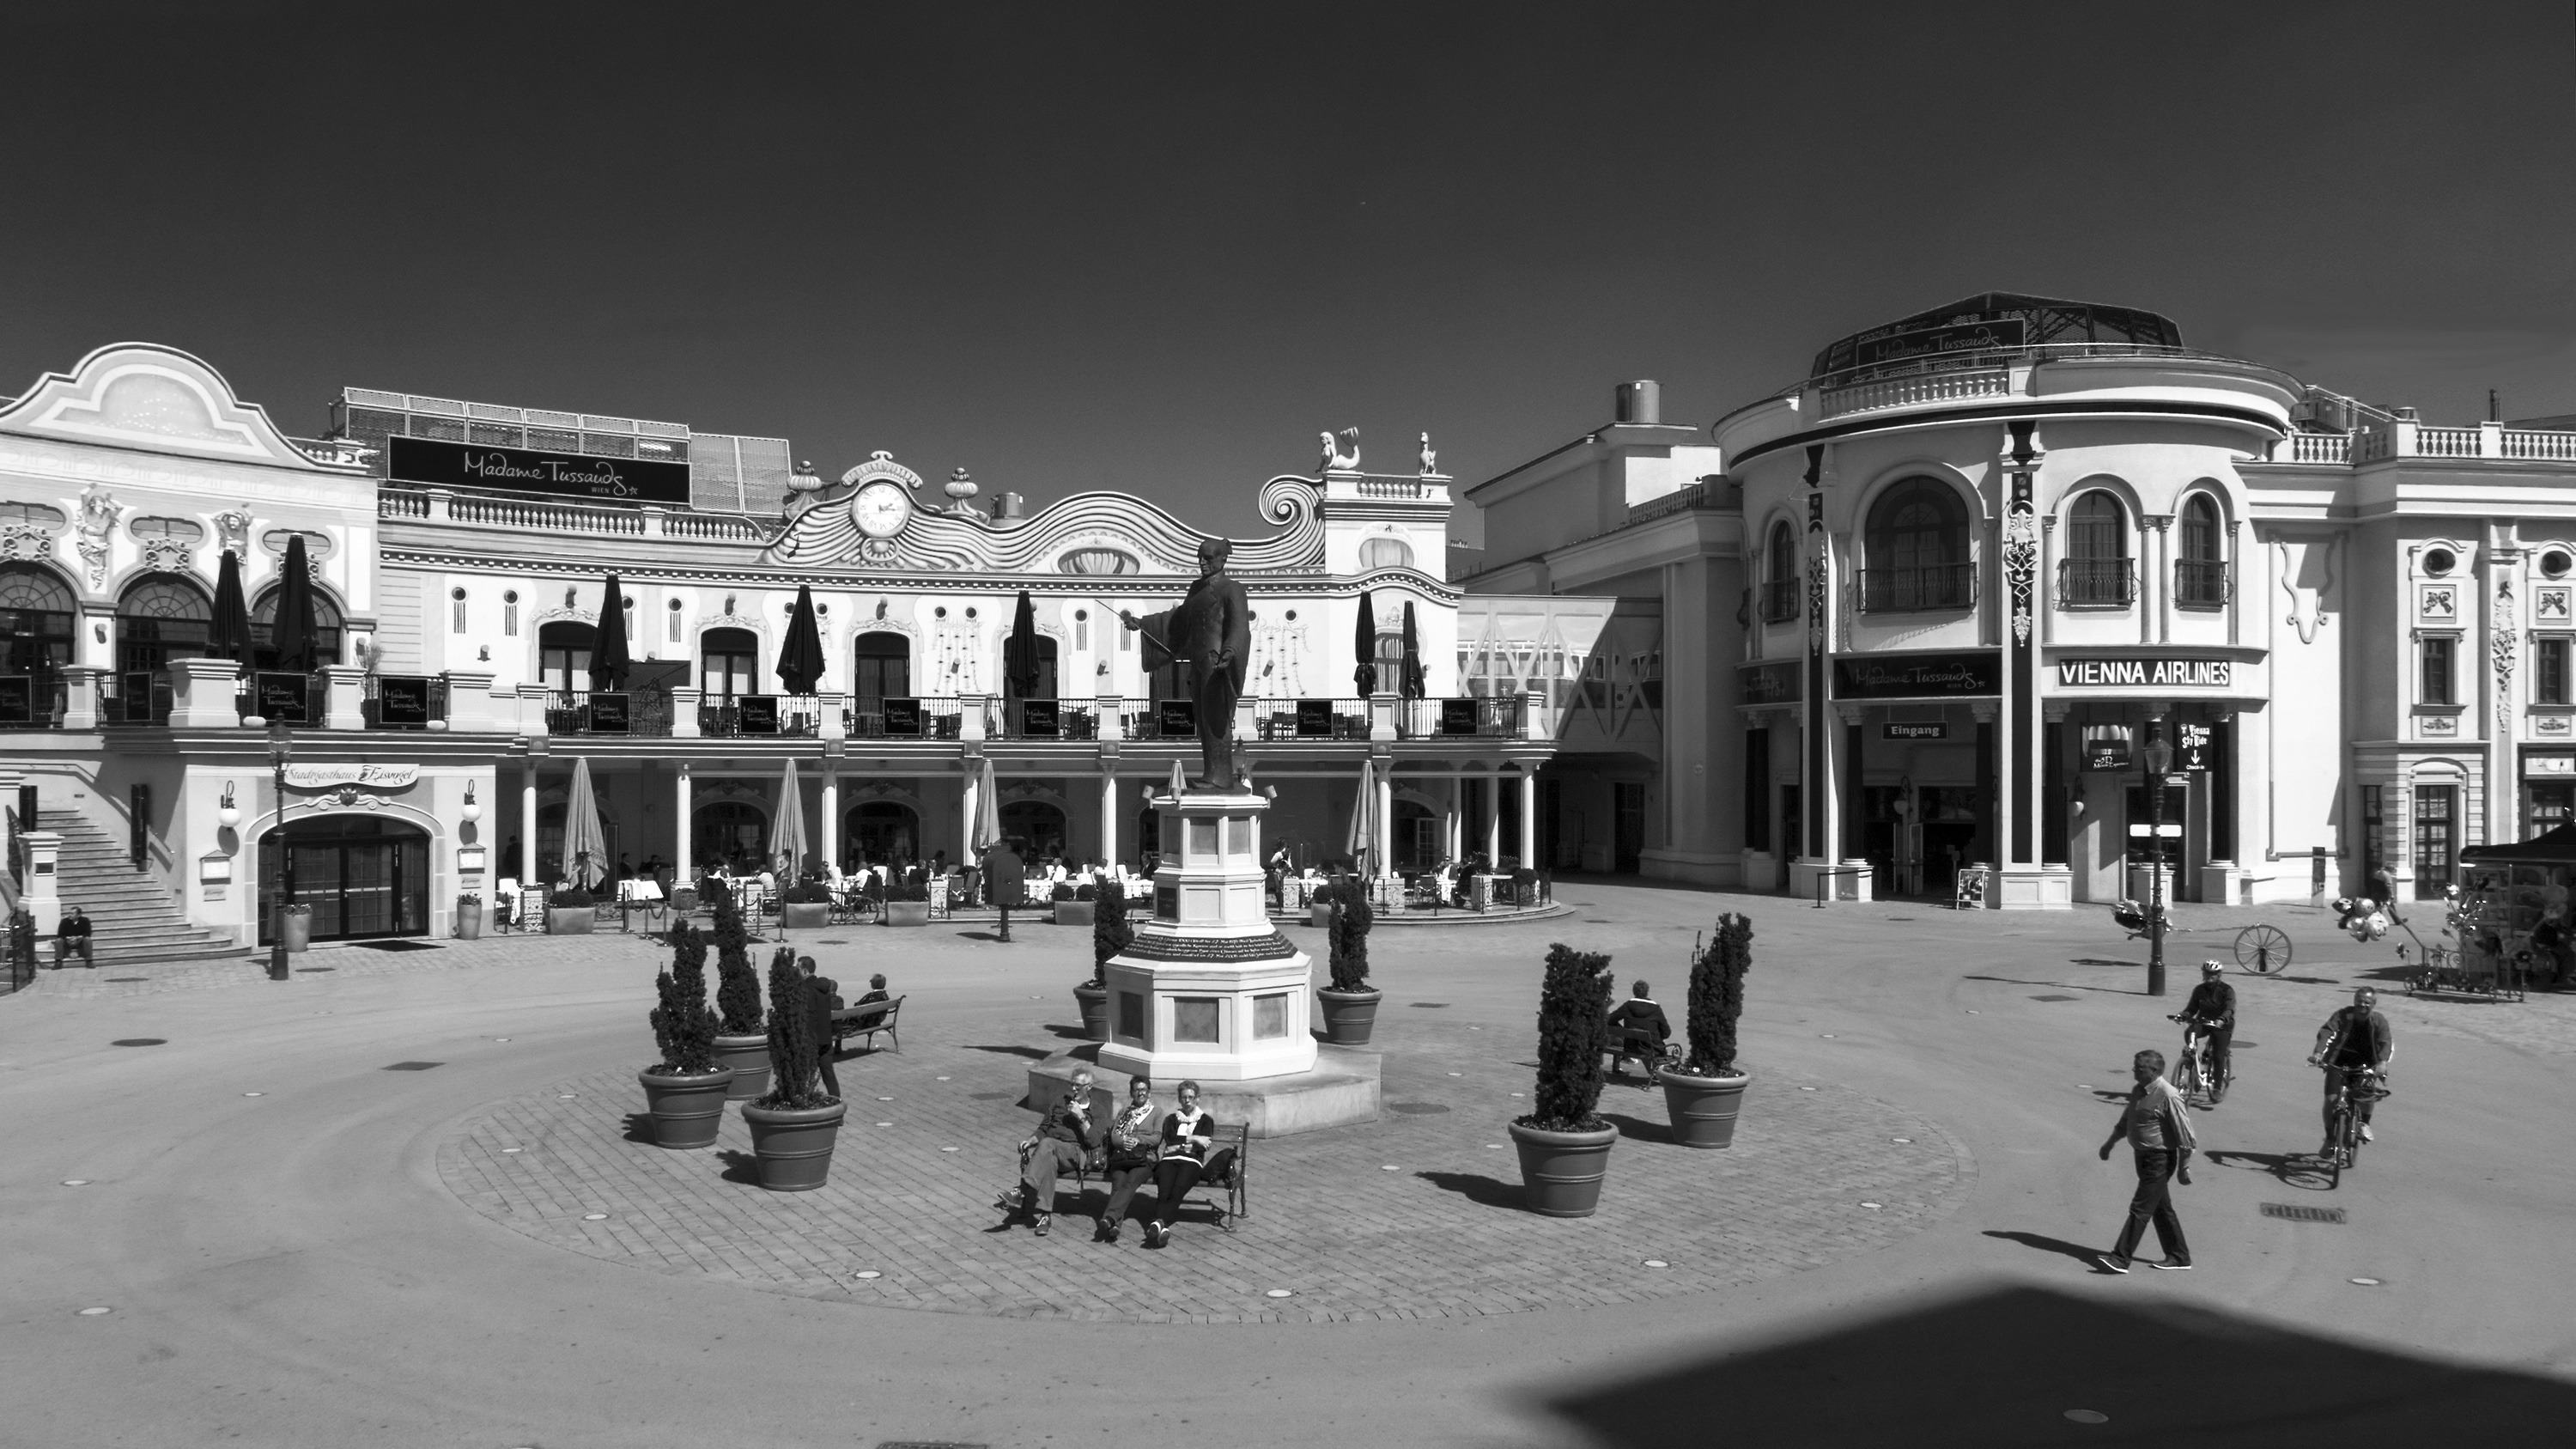
black and white, architecture, people, sky, road, street, night, photography, town, city, urban, walkway, cityscape, downtown, plaza, landmark, monochrome, austria, clouds, buildings, vienna, town square, metropolis, cities, urban area, monochrome photography, human settlement